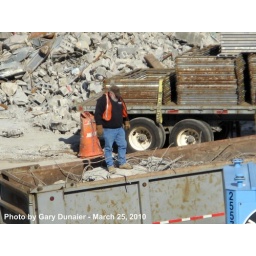
Yankee Stadium Demolition, 03/25/10: demolition man standing on top of the ballpark rubble in the dump truck (IMG_2707)